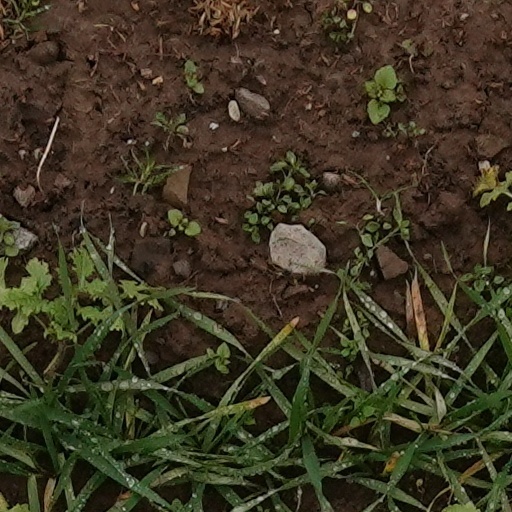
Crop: wheat